List of Empire ships (U–Z)

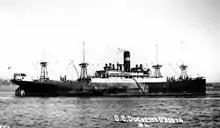
"Duchessa D'Aosta", later "Empire Yukon"

"Empire Yukon" was a 7,651 GRT cargo liner built by Stabilimento Tecnico Triestino, Trieste, Completed in 1921 as "Duchessa D'Aosta" for Lloyd Triestino, Trieste. Captured during Operation Postmaster on 14 January 1942 by the SOE and Royal Navy off Fernando Po, Spanish Guinea and reflagged to the United Kingdom. Caught fire on 13 July 1942 at Greenock and sank. Refloated on 22 July 1942 and repaired. To MoWT and renamed "Empire Yukon". Allocated in 1946 to the Canadian Government. Sold in 1947 to Petrinovic & Co, London and renamed "Petconnie". Sold in 1951 to C.O.C. Società per Azioni, Italy and renamed "Liu O". Scrapped in November 1952 at Spezia, Italy.